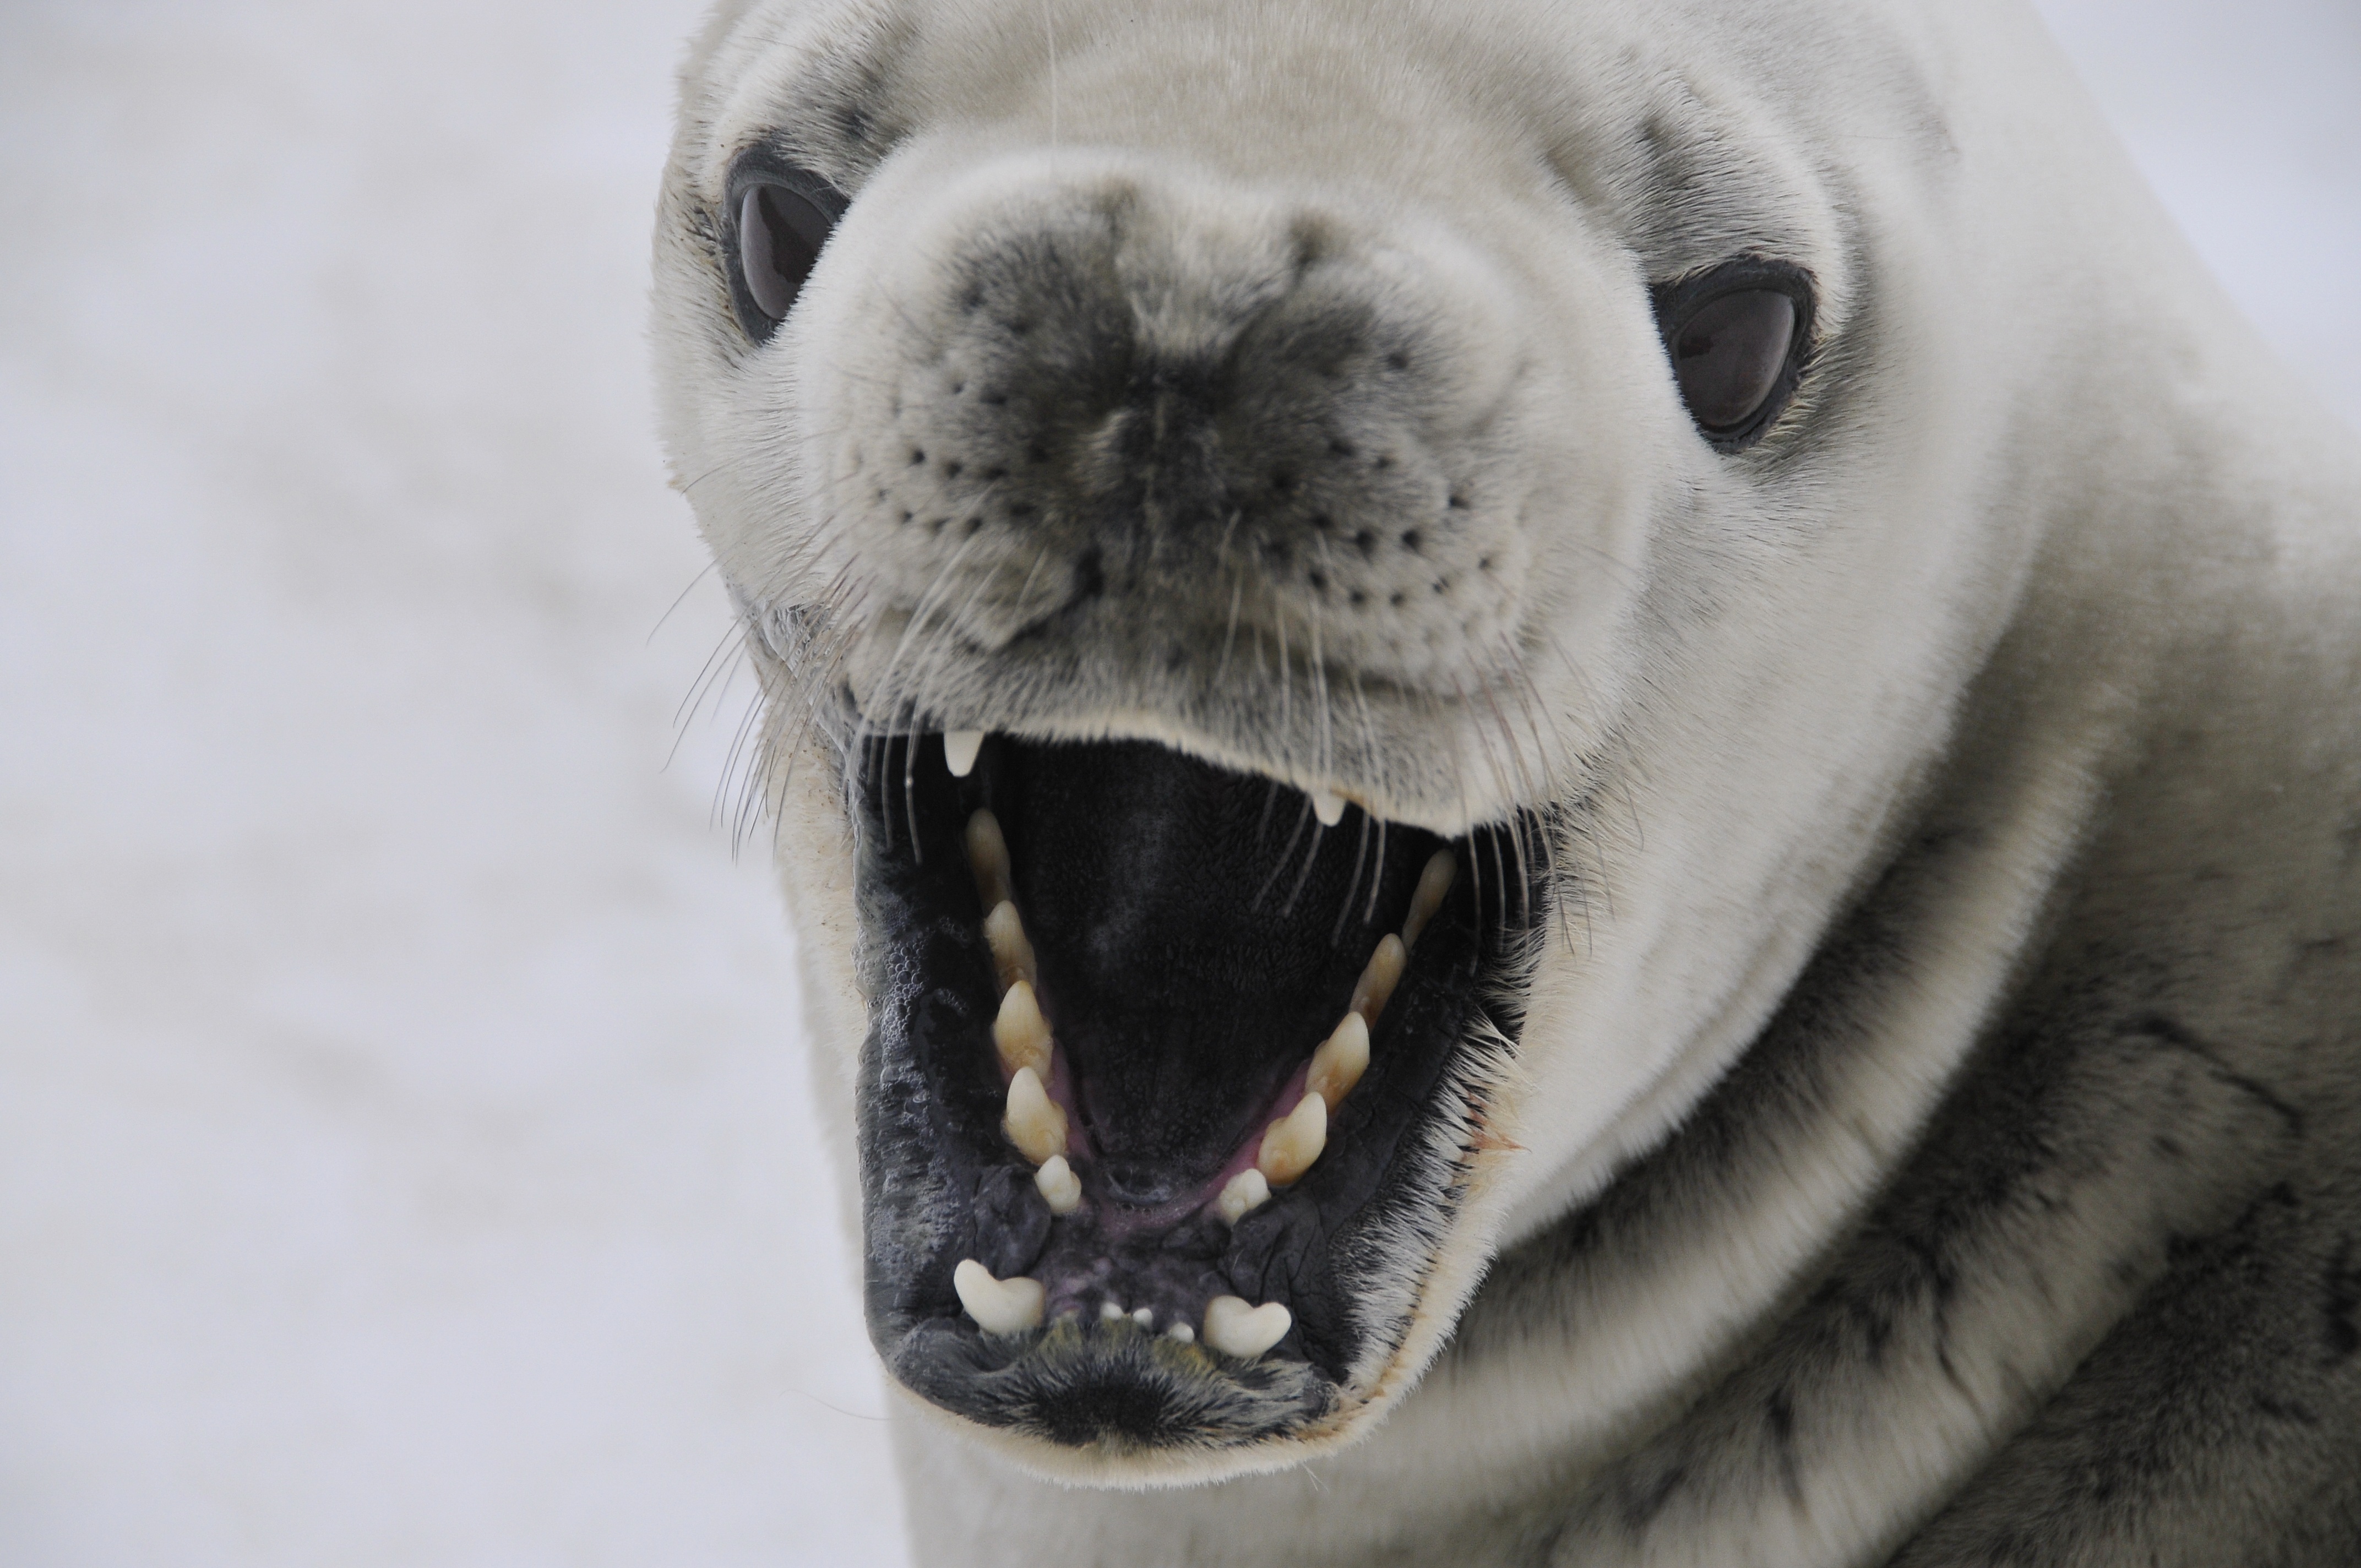
nature, snow, cold, dog, animal, mammal, seal, smile, yawn, close up, nose, snout, seals, vertebrate, attack, antarctica, harbor seal, marine mammal, dog like mammal, crabeater seal